Brindle

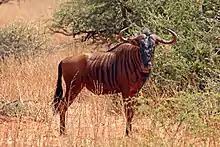
Male "brindled gnu" at the Tswalu Kalahari Reserve, South Africa

For crested geckos, the term "brindle" is used to describe a morph with darker stripes of color.